Liberalism in Egypt

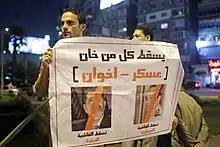
Protesters from the Third Square movement: "Neither Morsi nor the military", 31 July 2013

Asmaa Mahfouz (born 1 February 1985) is an Egyptian activist and one of the founders of the April 6 Youth Movement. She has been credited by journalist Mona Eltahawy and others with helping to spark a mass uprising through her video blog posted one week before the start of the 2011 Egyptian revolution. She is a prominent member of Egypt's Coalition of the Youth of the Revolution and one of the leaders of the Egyptian revolution.